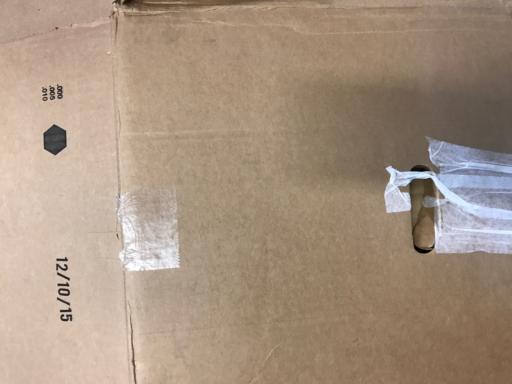
Waste category: cardboard